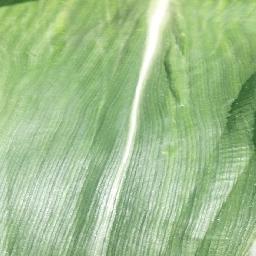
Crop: corn
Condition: (maize)_healthy